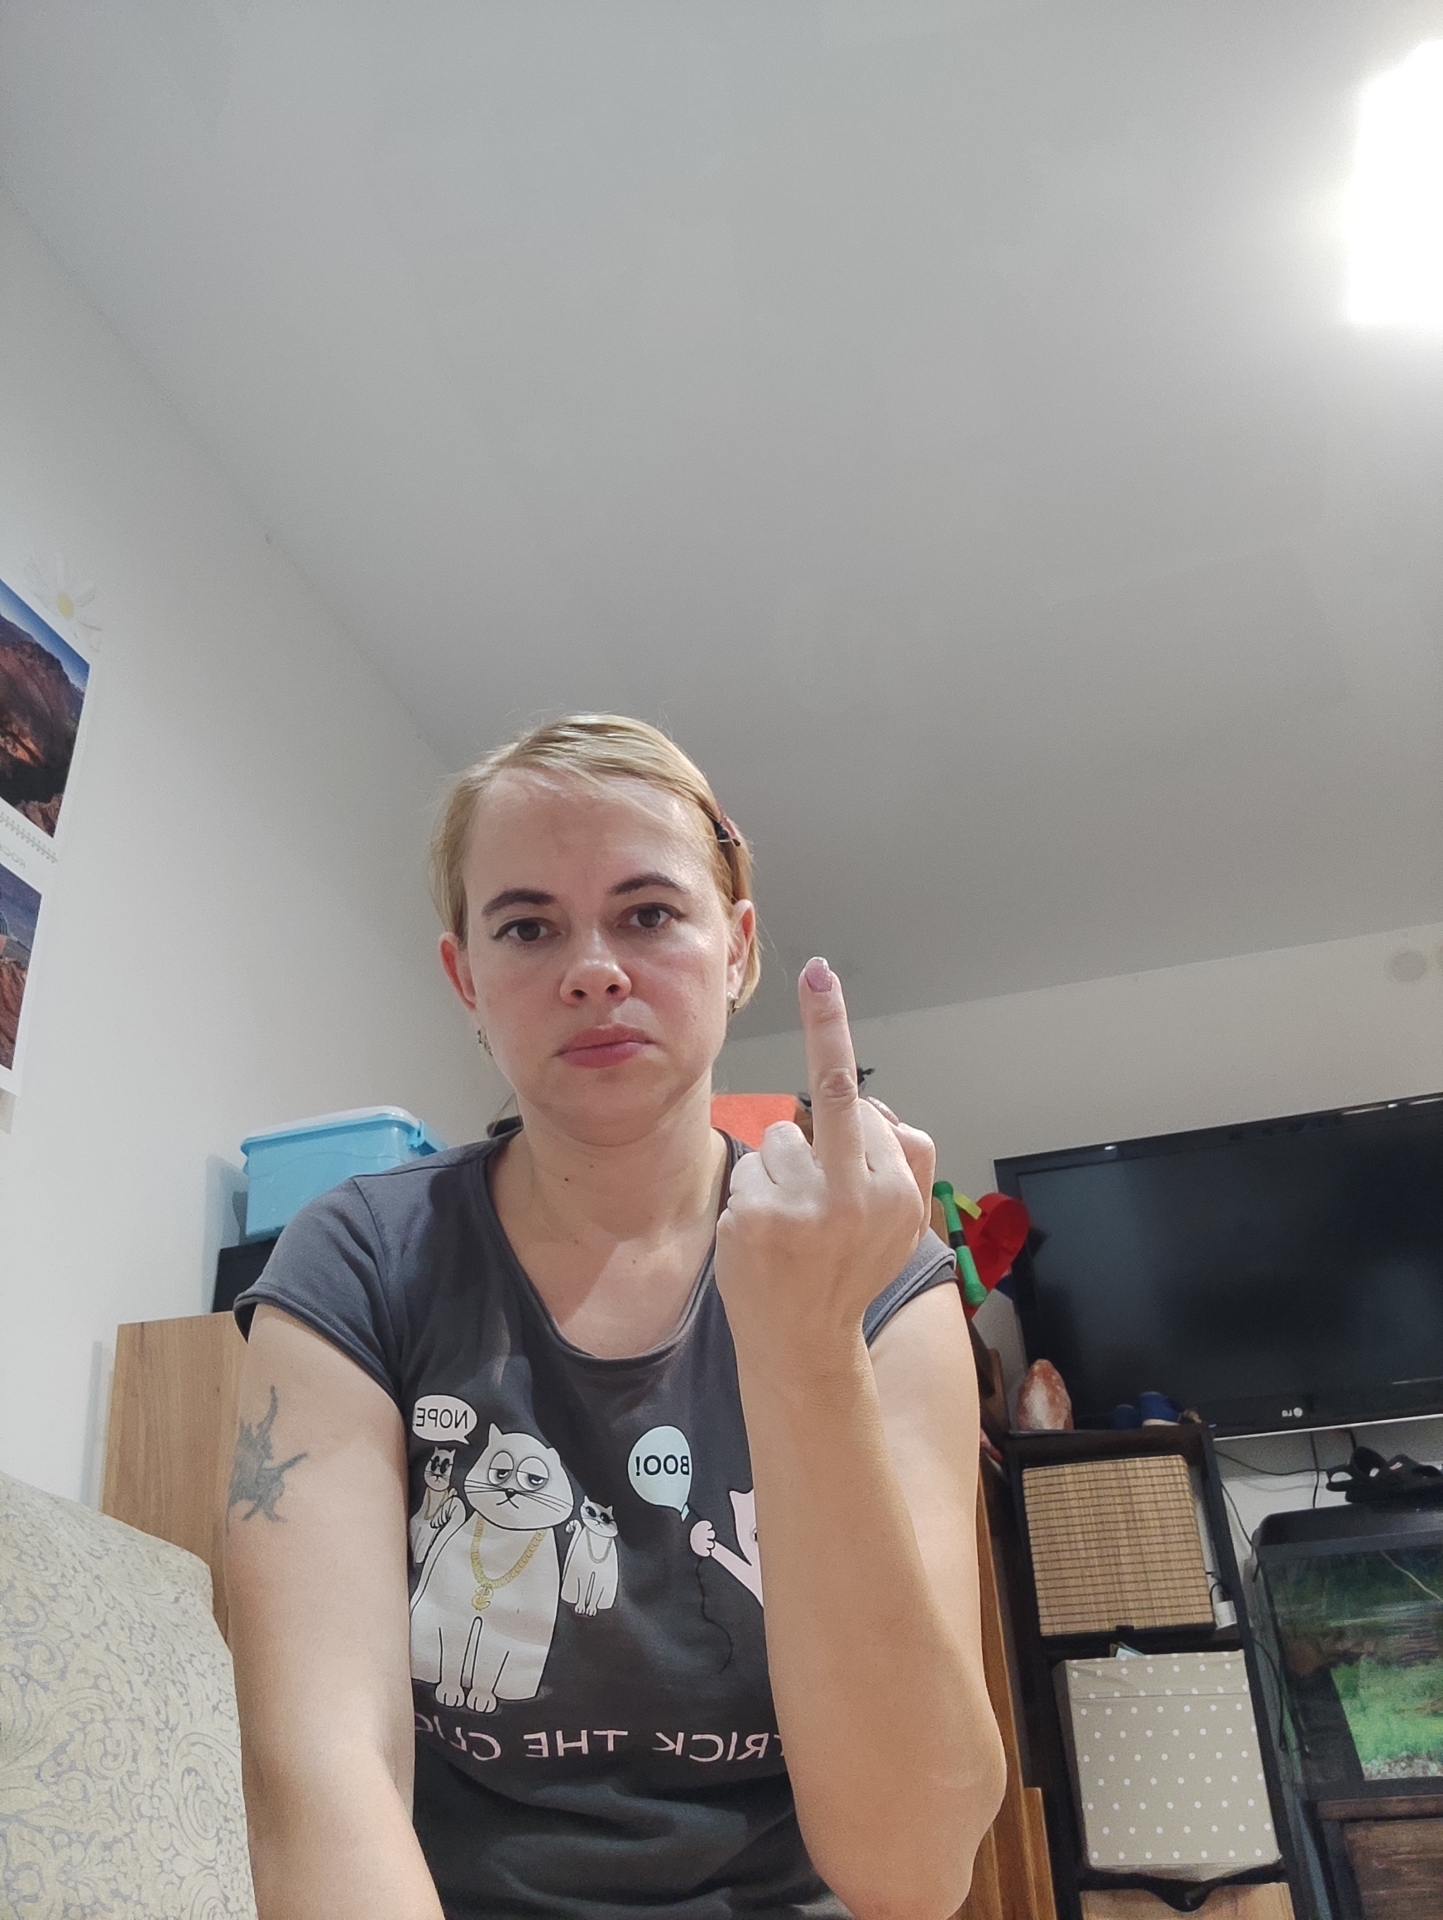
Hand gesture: middle_finger